Absolute zero

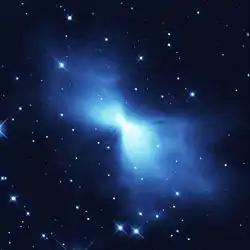
The rapid expansion of gases leaving the Boomerang Nebula, a bi-polar, filamentary, likely proto-planetary nebula in Centaurus, has a temperature of 1 K, the lowest observed outside of a laboratory.

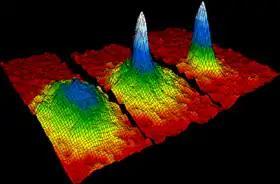
Velocity-distribution data of a gas of rubidium atoms at a temperature within a few billionths of a degree above absolute zero. Left: just before the appearance of a Bose–Einstein condensate. Center: just after the appearance of the condensate. Right: after further evaporation, leaving a sample of nearly pure condensate.

The average temperature of the universe today is approximately , based on measurements of cosmic microwave background radiation. Standard models of the future expansion of the universe predict that the average temperature of the universe is decreasing over time. This temperature is calculated as the mean density of energy in space; it should not be confused with the mean electron temperature (total energy divided by particle count) which has increased over time.